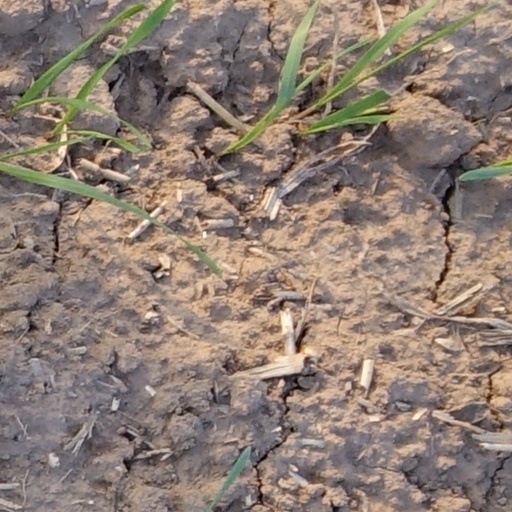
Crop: wheat